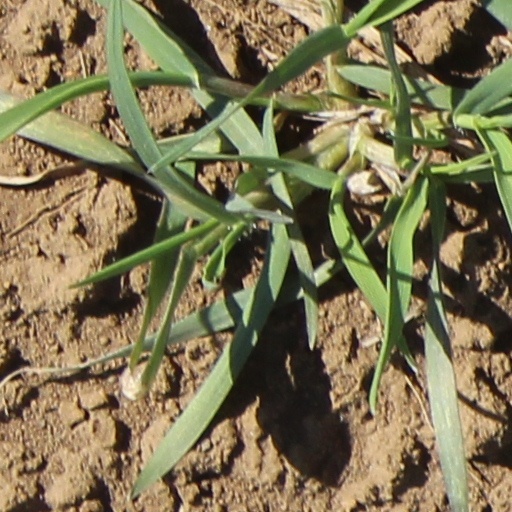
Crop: wheat